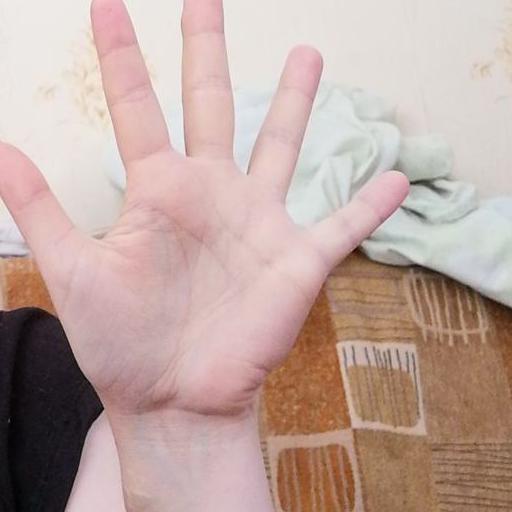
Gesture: palm